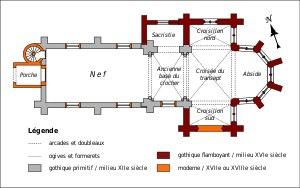
L'église Saint-Rémy de Barbery est une église catholique paroissiale située à Barbery, en France. C'est un petit édifice à nef unique, d'une facture un peu rustique, qui date pour l'essentiel du milieu du XIIᵉ siècle, pour la nef, et du milieu du XVIᵉ siècle, pour les parties orientales. Les deux premières travées de la nef ont été remaniées à l'époque moderne, et ont perdu leur intérêt, mais la troisième travée conserve une voûte d'ogives d'origine, et correspond à la base de l'ancien clocher, et en même temps à la première travée de l'ancien chœur. Vers le milieu du XVIᵉ siècle, sa seconde travée a été remplacée par un petit transept et une abside à cinq pans, et l'église de Barbery offre ainsi l'un des rares exemples d'une église rurale avec transept de cette époque. Le style est gothique flamboyant, mais les influences de la Renaissance se manifeste à travers le retour vers l'arc en plein cintre. Le chevet se distingue par l'importance de ses surfaces vitrées. L'église Saint-Rémy a été inscrite aux monuments historiques par arrêté du 24 janvier 1978.